Life Is Beautiful (2012 film)

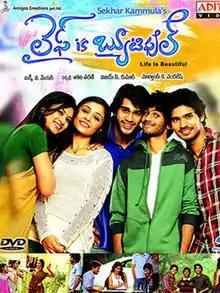
DVD Cover

Life Is Beautiful is a 2012 Indian Telugu-language coming-of-age drama film written, produced and directed by Sekhar Kammula. The film features five debutante actors, Abijeet, Sudhakar Komakula, Kaushik Darbha, Shagun Kaur, and Zara Shah in lead roles with Shriya Saran, Anjala Zaveri and Amala Akkineni in key supporting roles. This film also features Vijay Deverakonda, Sree Vishnu, and Naveen Polisetty. The film is produced by film maker Sekhar Kammula and Chandrasekhar Kammula under Amigos Creations banner. Soundtrack of the film was composed by Mickey J. Meyer and the cinematography was handled by Vijay C. Kumar. The film received both mixed to positive reviews from critics and audiences with appreciation for the director's work.